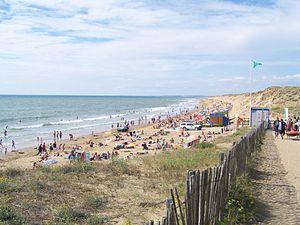
Vue sur la plage de Sauveterre sur la commune d'Olonne-sur-Mer en Vendée.
Olonne-sur-Mer est une ancienne commune du Centre-Ouest de la France, située dans le département de la Vendée en région Pays de la Loire.